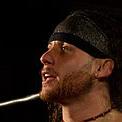
Age: 28